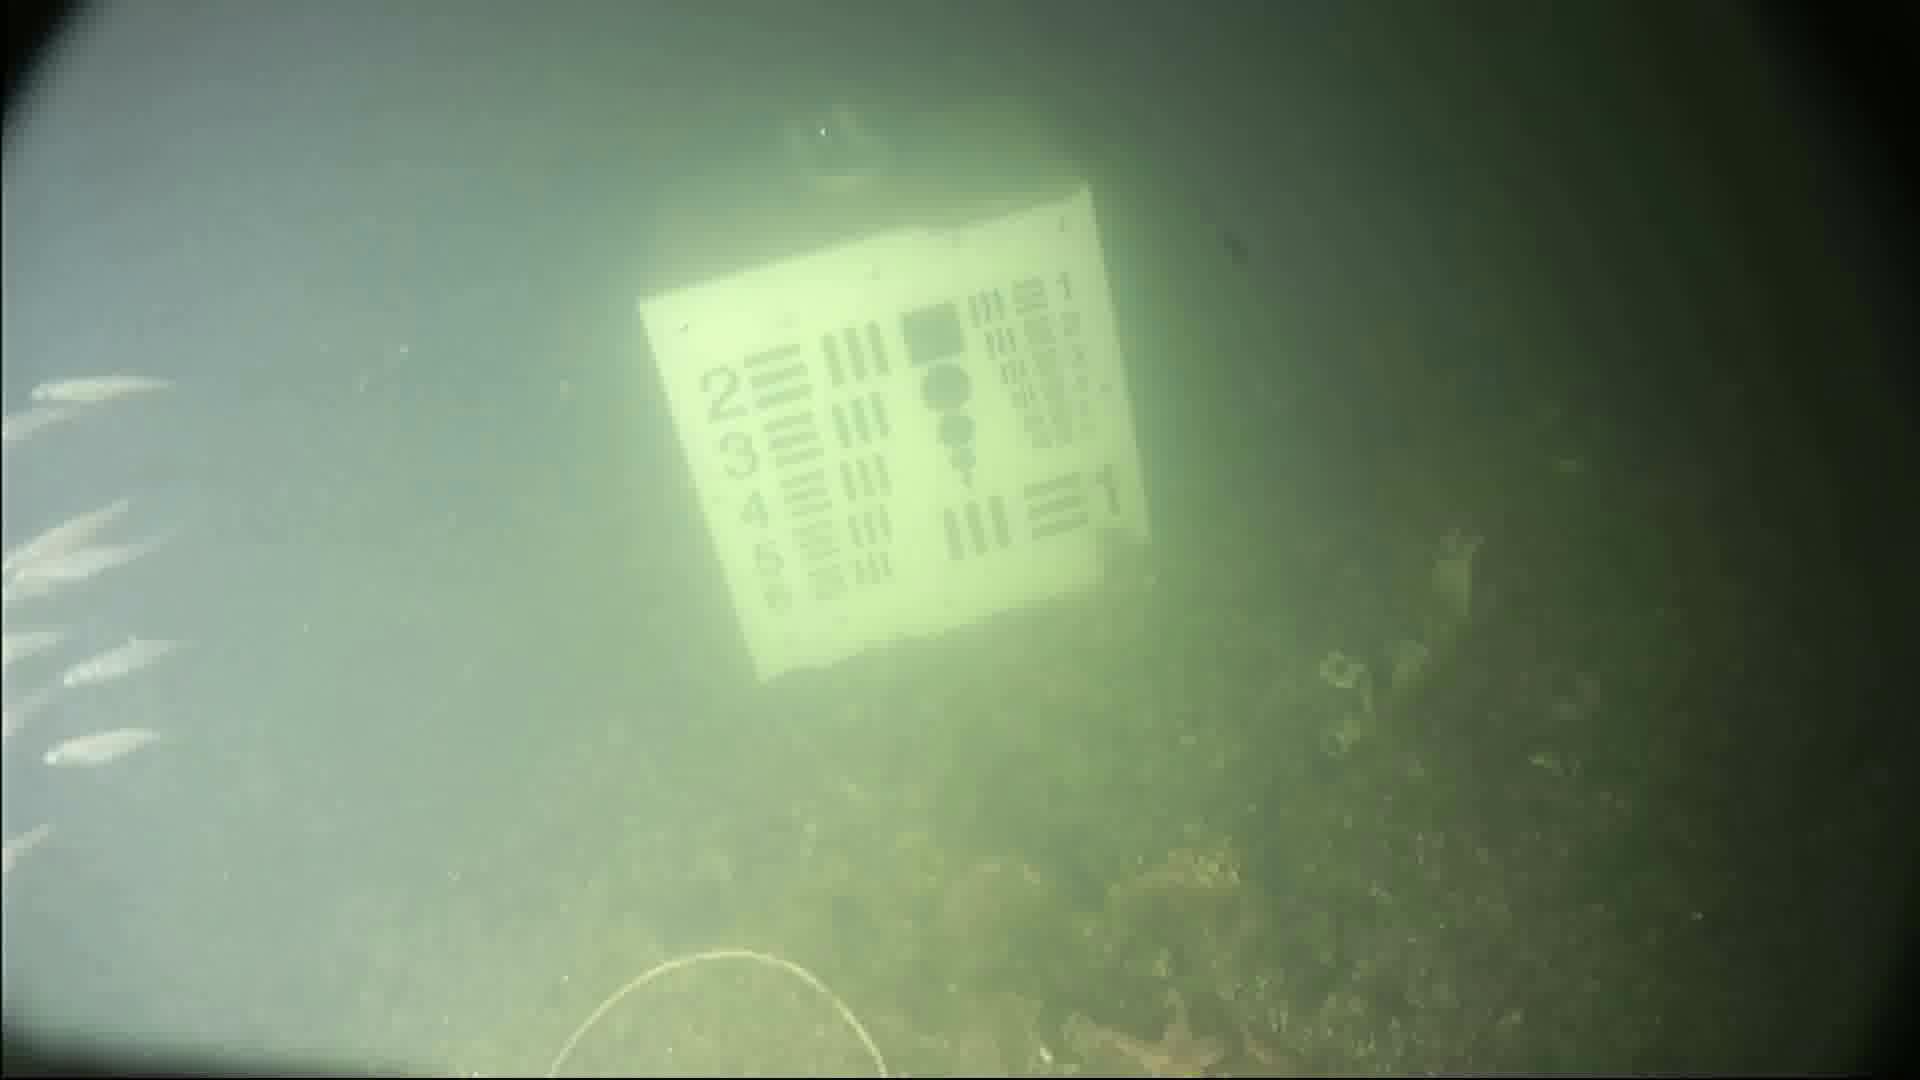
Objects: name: small_fish
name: starfish